Church of St John the Evangelist, Elkstone

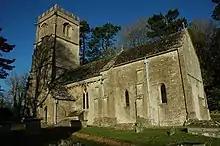

The Anglican Church of St John the Evangelist at Elkstone in the Cotswold District of Gloucestershire, England, was built in the 12th century. It is a grade I listed building.